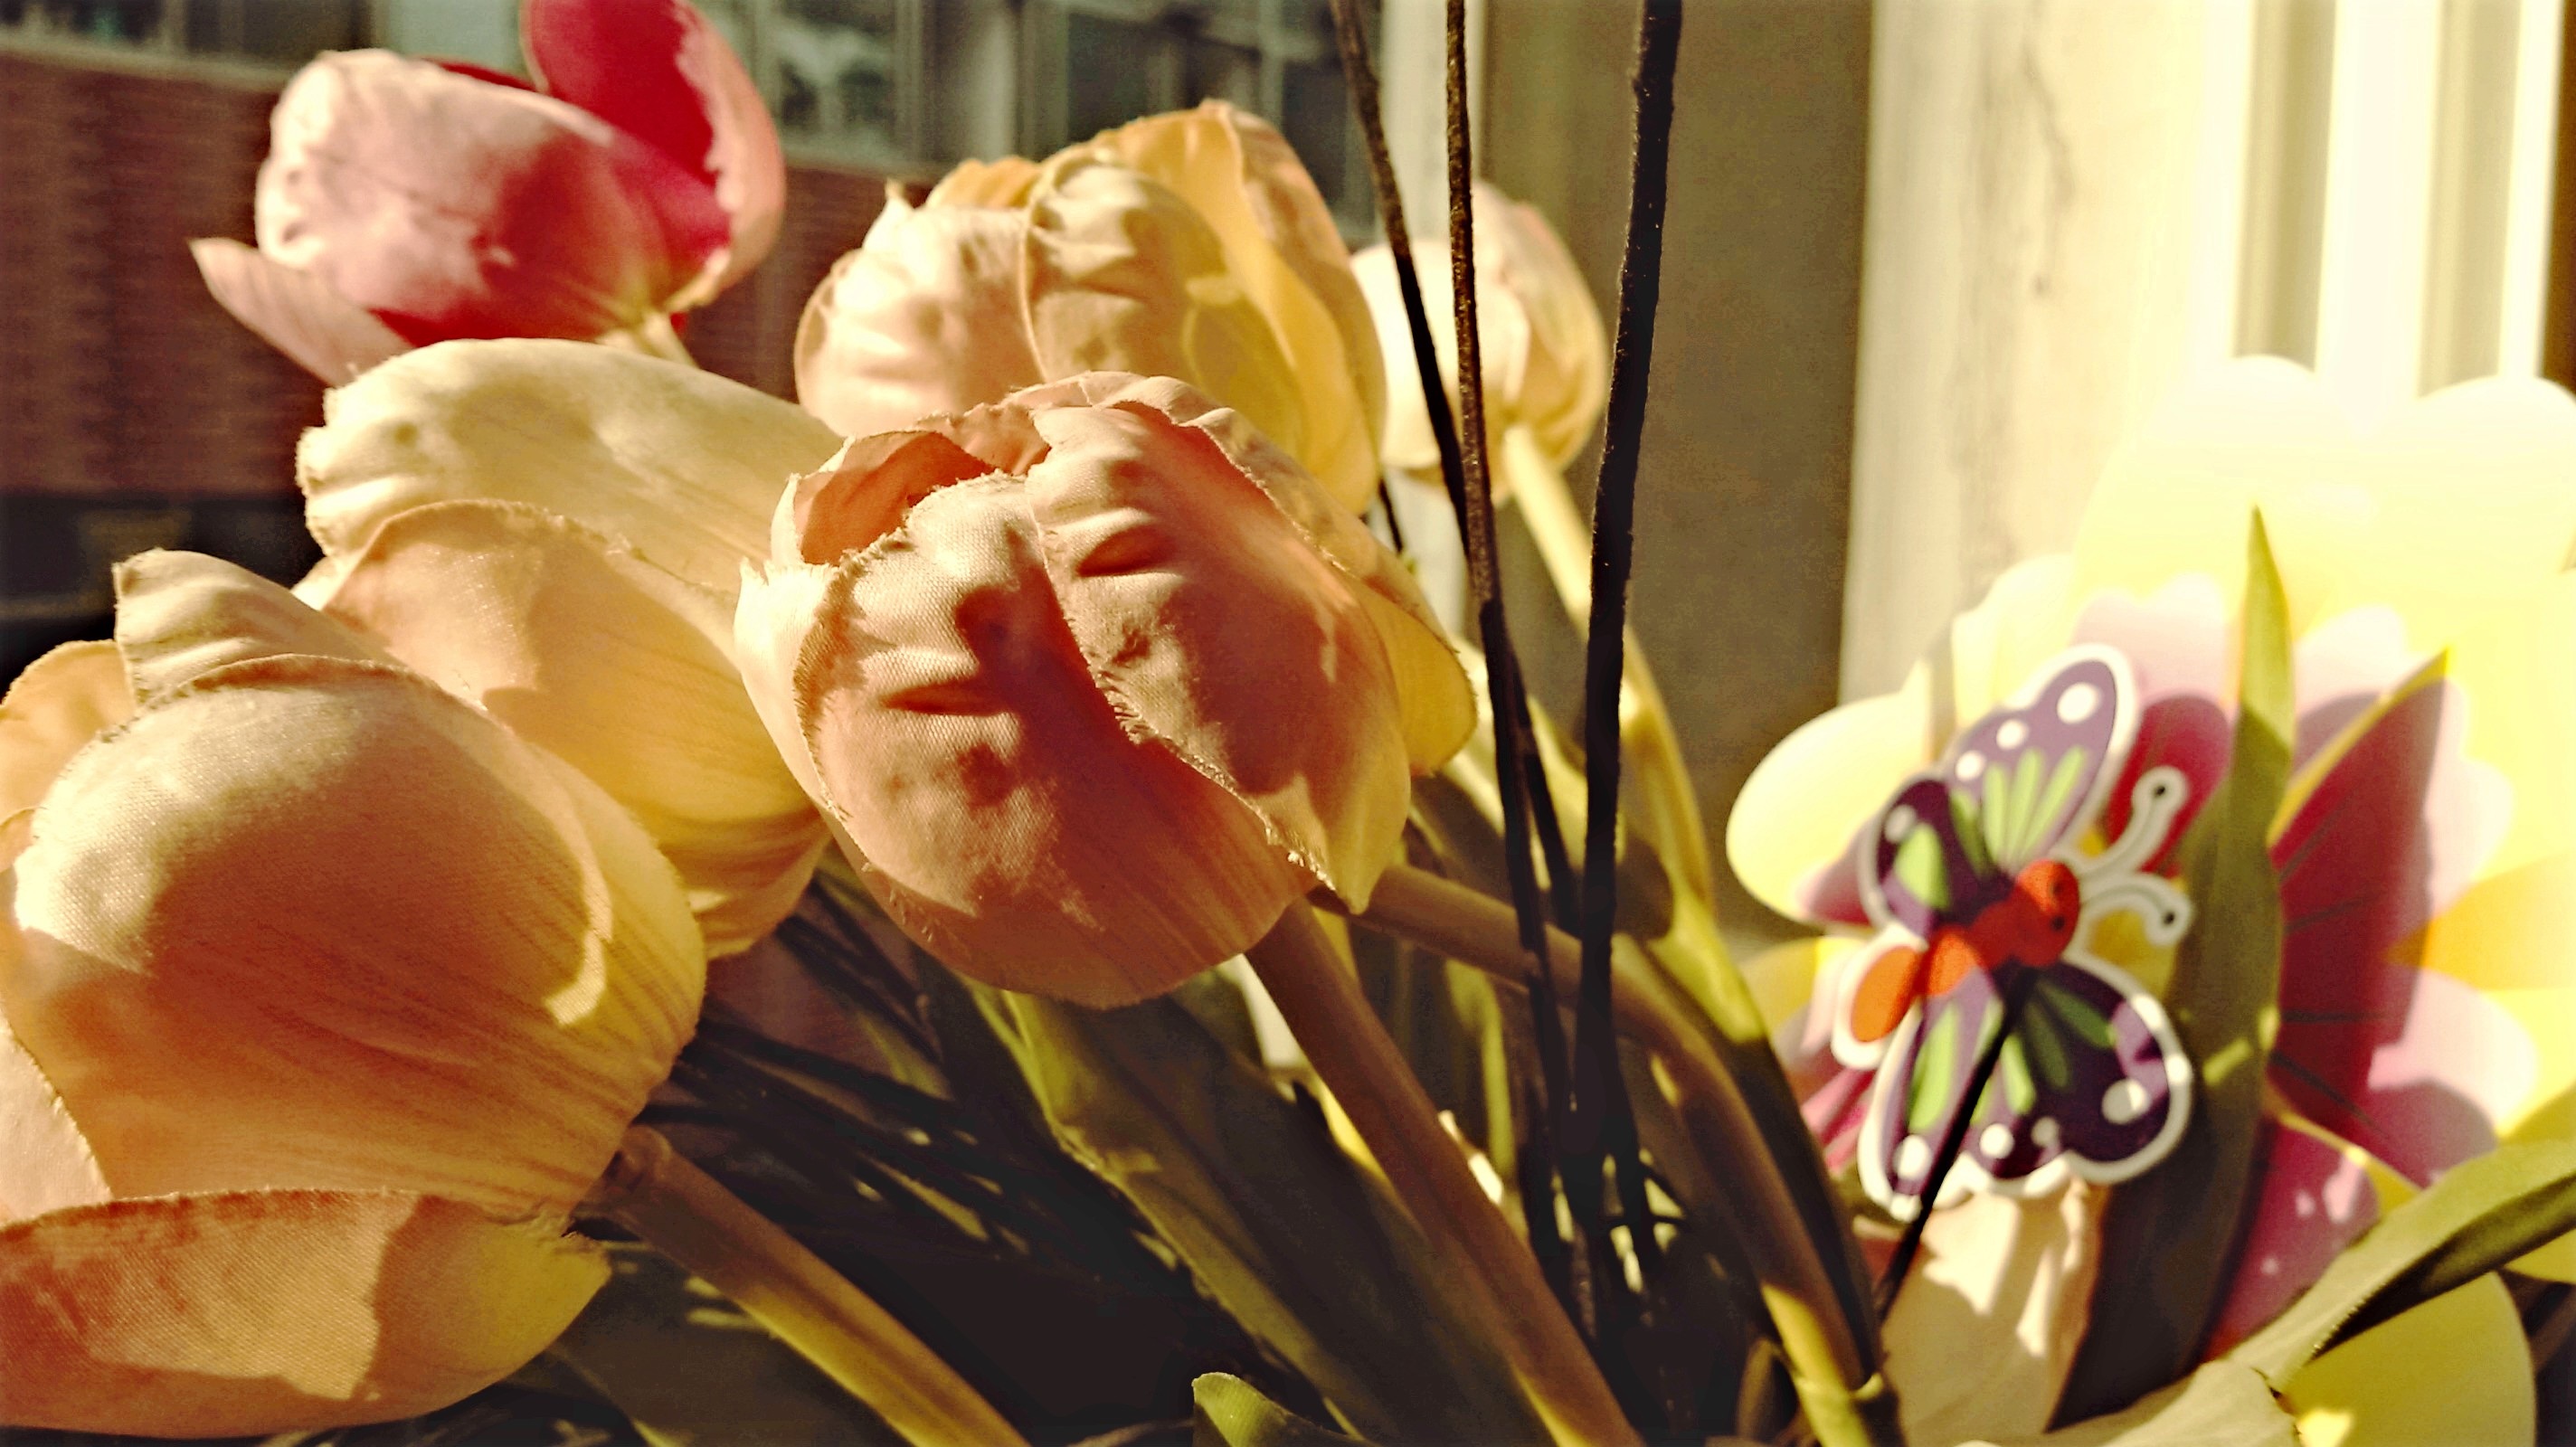
plant, flower, petal, tulip, yellow, flora, floristry, flowering plant, the morning sun, artificial flower, plant stem, land plant